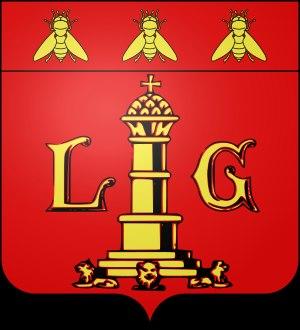
La principauté épiscopale de Liège était un État du Saint-Empire romain, compris dans le Cercle de Westphalie, ayant pour capitale la ville de Liège. C'est en l'an 985 que naît la principauté épiscopale. C'est à cette date que Notger, déjà évêque de Liège depuis 972, devient prince-évêque en recevant le comté de Huy. Cet État a existé pendant plus de 800 ans, jusqu'à la révolution liégeoise en 1789.
La révolution liégeoise est la période qui va de 1789 à 1795, et qui entraîne la disparition de la principauté de Liège après huit siècles d'existence.
Liège, aussi surnommée « La Cité ardente », est une ville francophone de l'est de la Belgique. Elle est le chef-lieu de la province de Liège et la capitale économique de la Wallonie. De 972 à 1795, elle fut la capitale de la Principauté de Liège. Du VIIIᵉ au XVIᵉ siècle, elle fut le siège du vaste évêché de Liège, héritier de la Civitas Tungrorum.